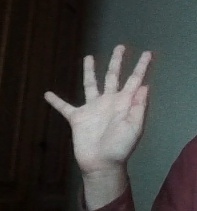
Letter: sheen